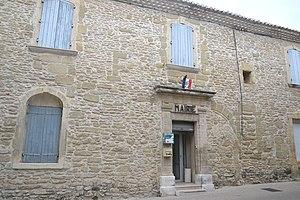
Mairie de Sernhac
Sernhac est une commune française située dans le département du Gard, en région Occitanie.